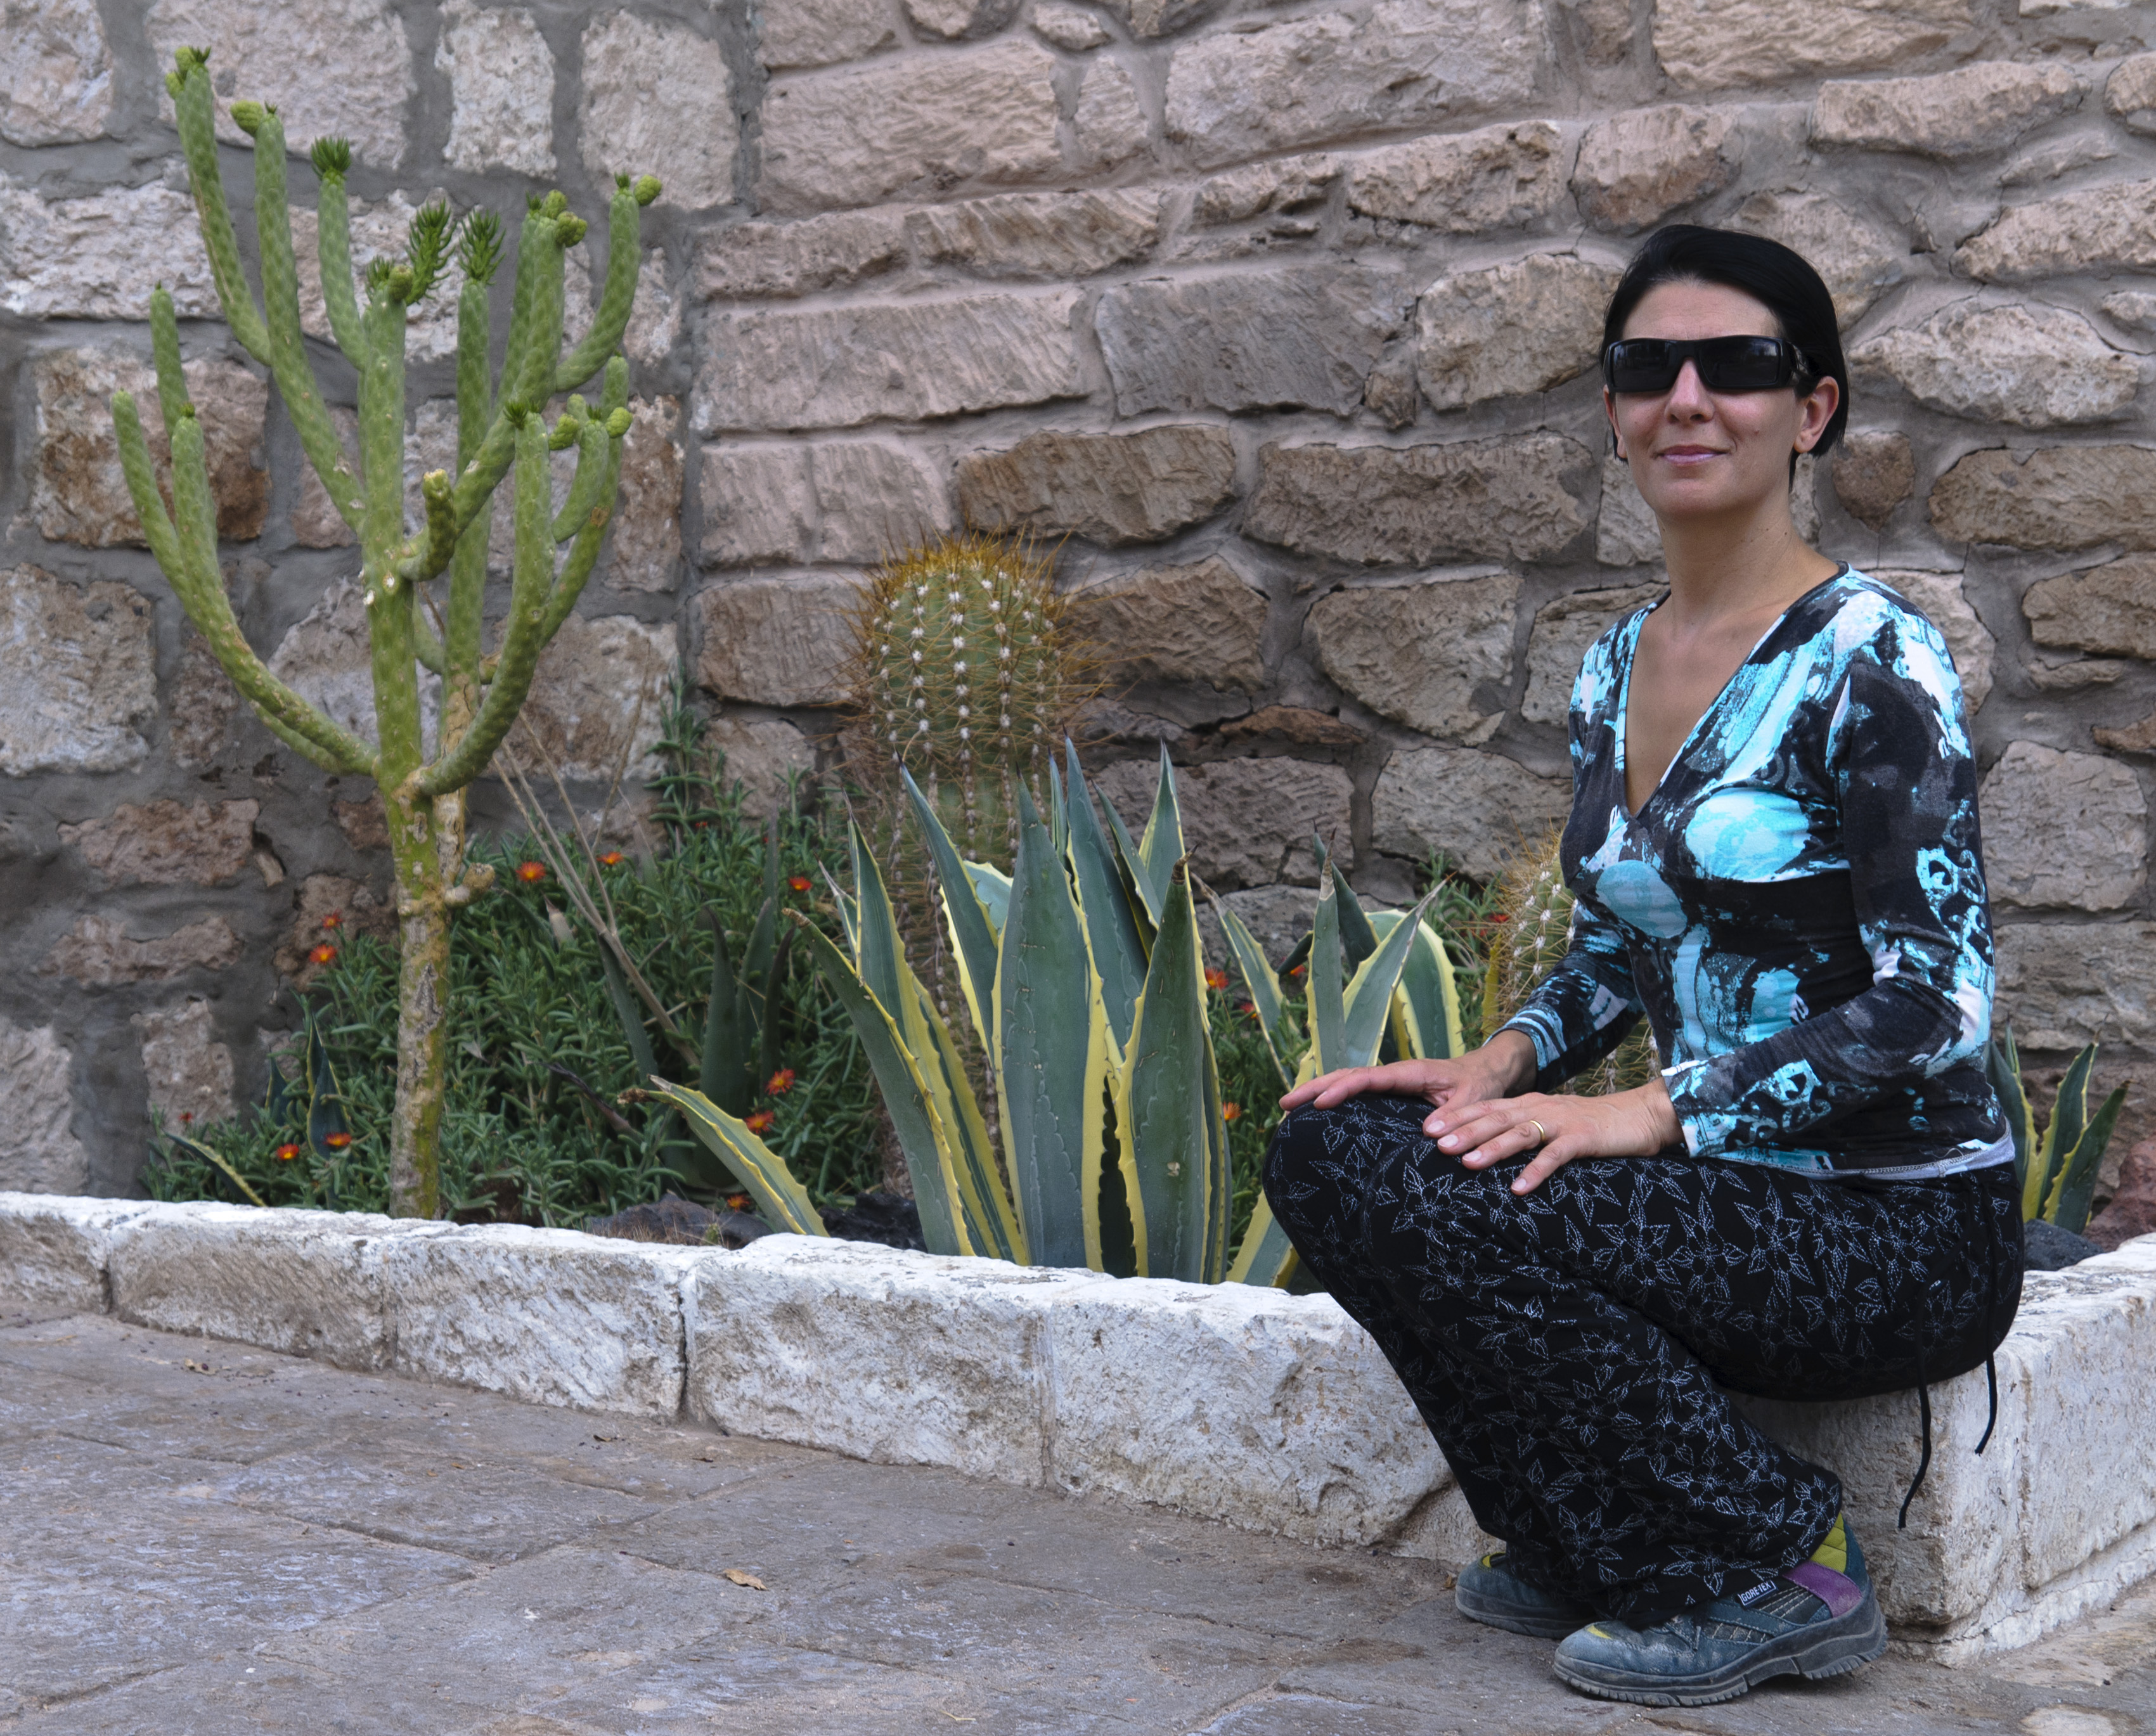
flower, travel, spring, fashion, nikon, chile, beauty, sanpedrodeatacama, d300